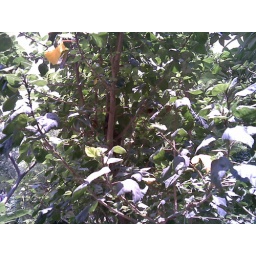
High resolution picture of a tree in front my house